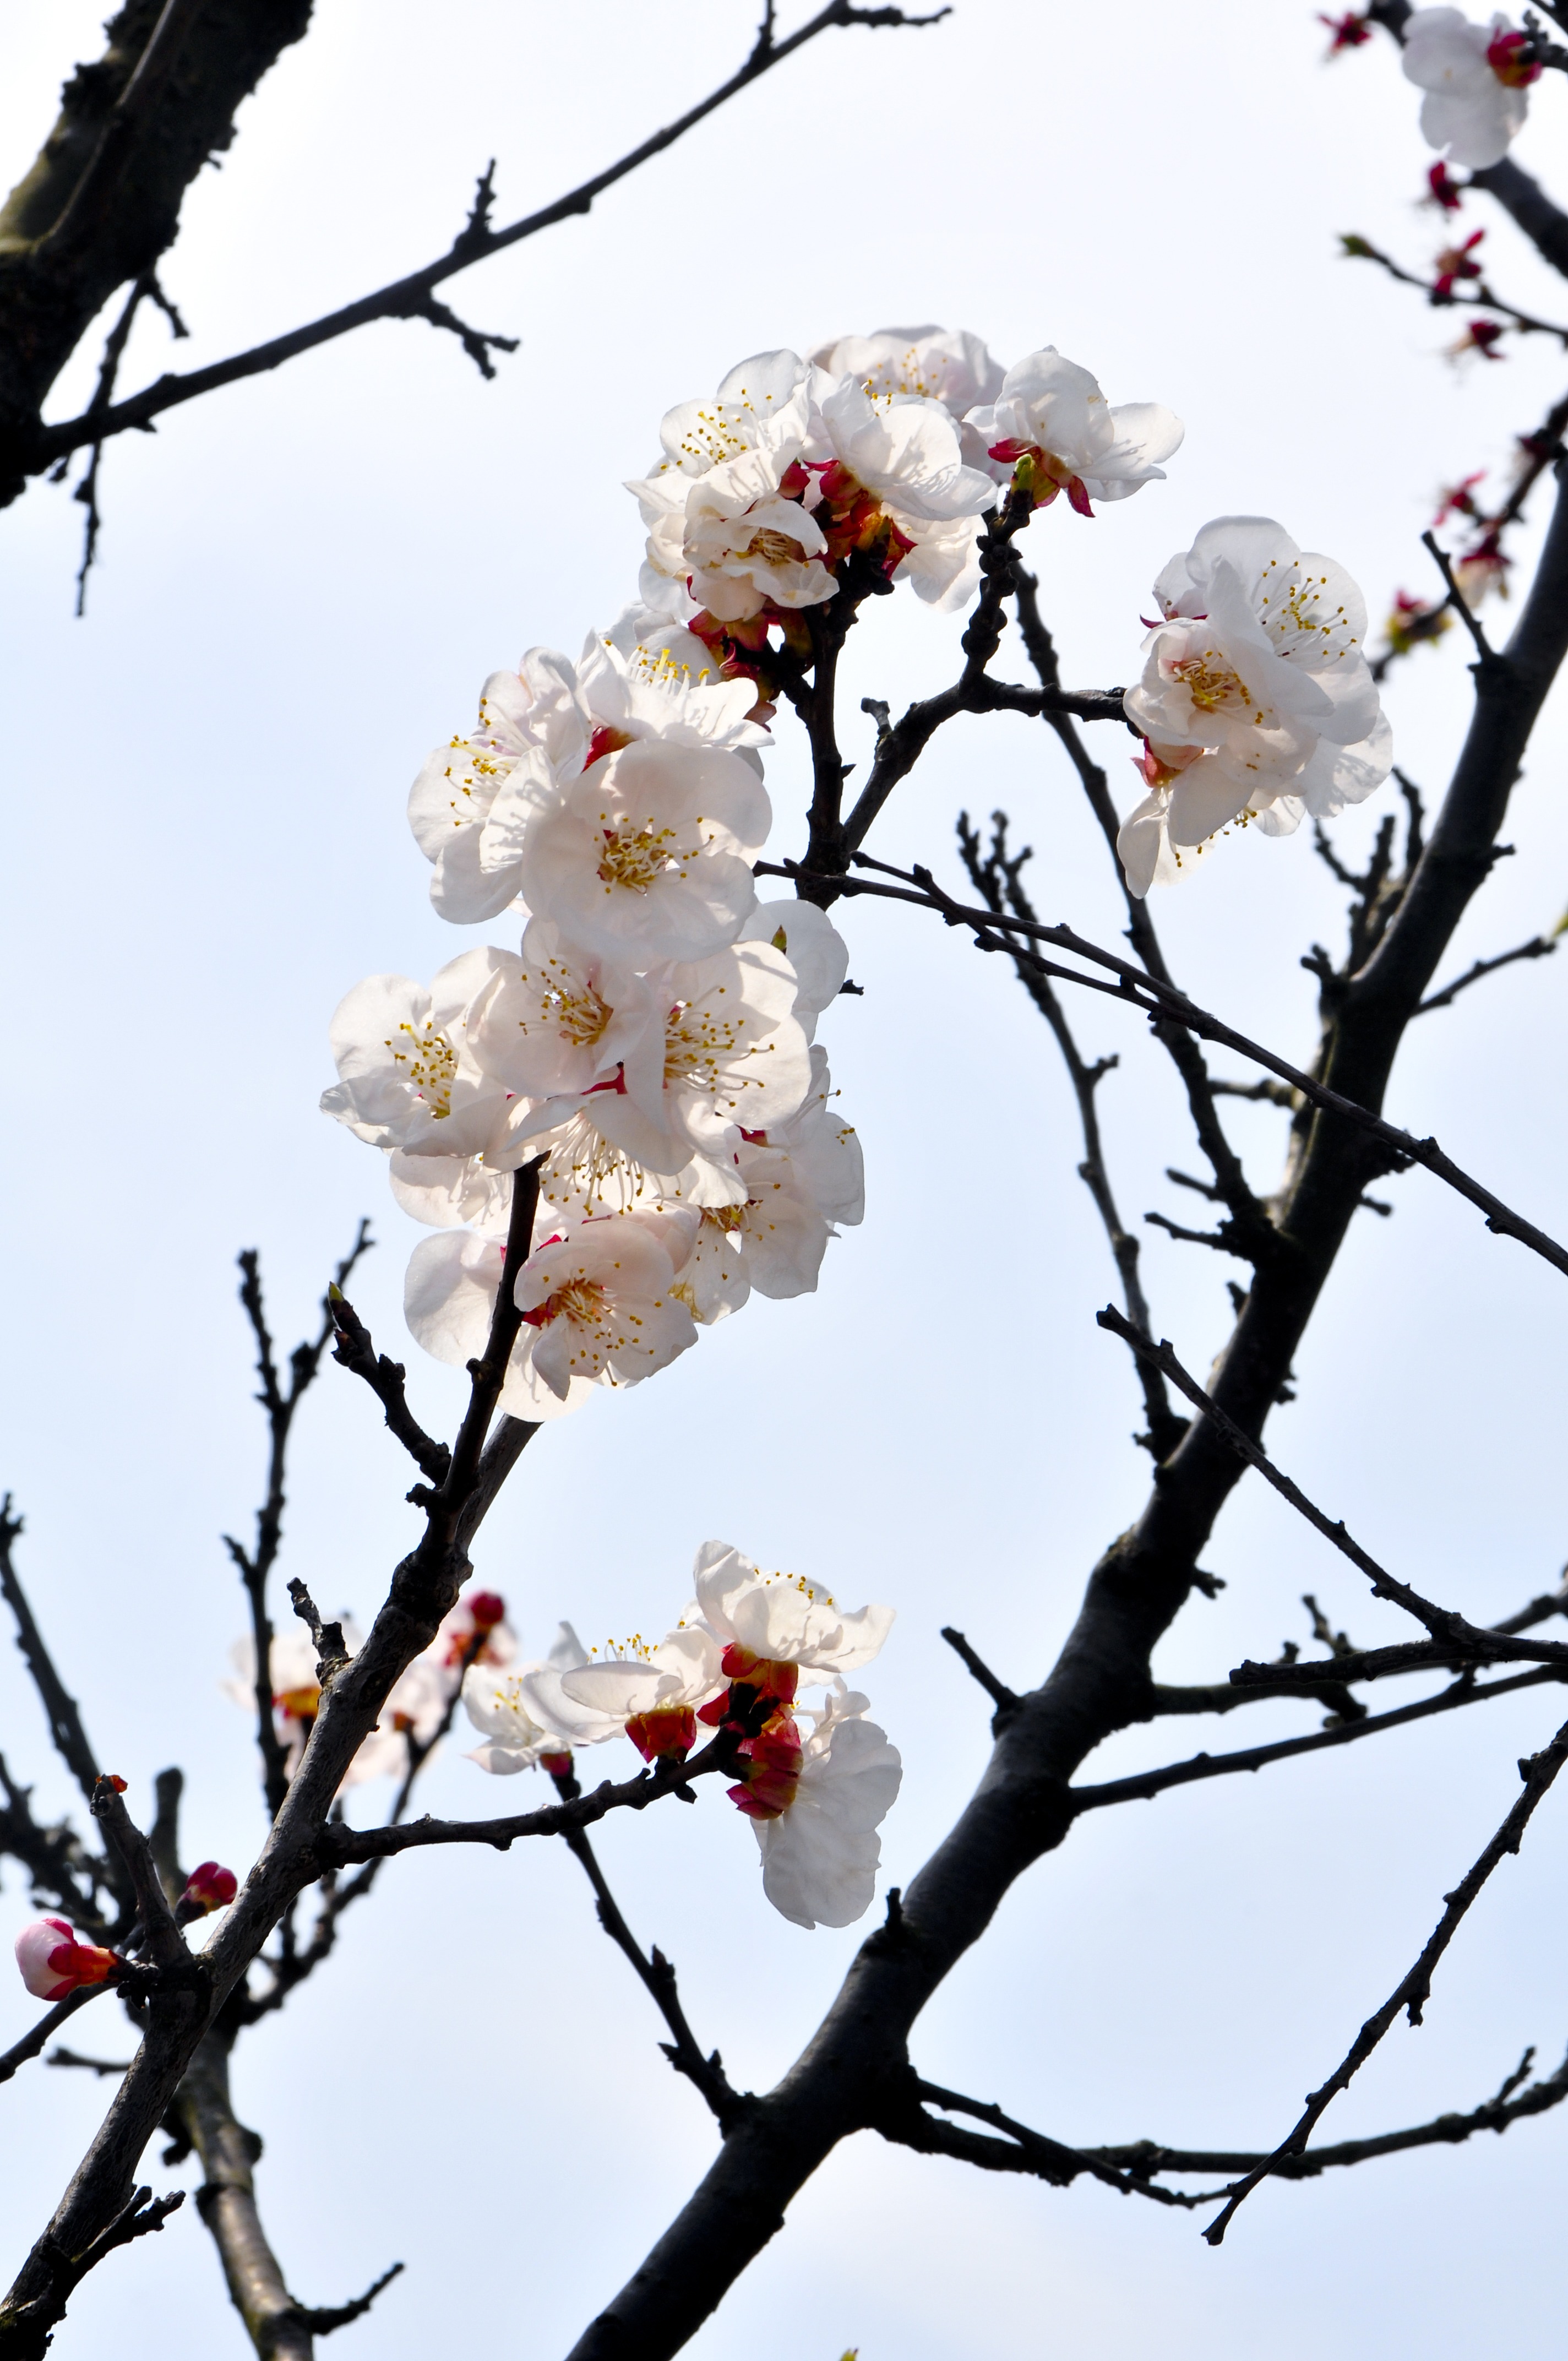
tree, branch, blossom, plant, white, flower, spring, red, flora, season, cherry blossom, twig, happy, branches, plum blossom, in full bloom